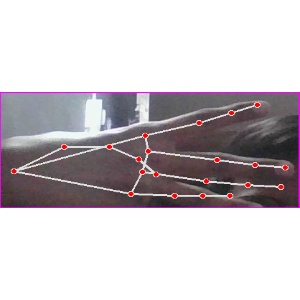
अक्षर: भ